C11ORF97

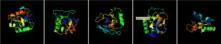
i-TASSER Tertiary Structure Results for Human C11ORF97.

Human C11ORF97 expected localization is in the cytoplasm, with a score of 0.5188, according to DeepLoc. The following tools produced no results when searching for C11ORF97 localization: NetNES, SignalP, TatP, or Human Protein Atlas. A nuclear localization signal, as well as a nuclear export signal was found, suggesting that C11ORF97 most likely has a role in the nucleus, and is then exported to the cytoplasm.